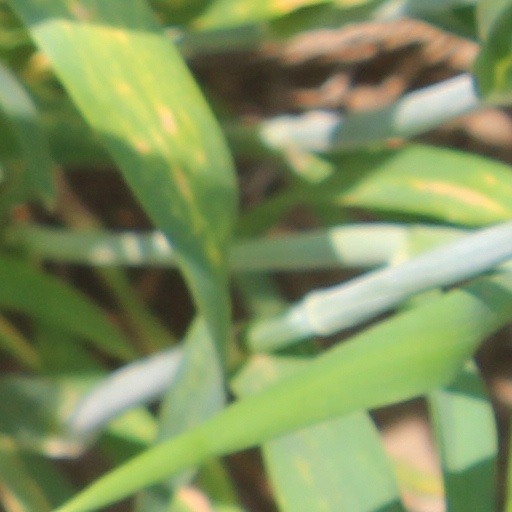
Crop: wheat